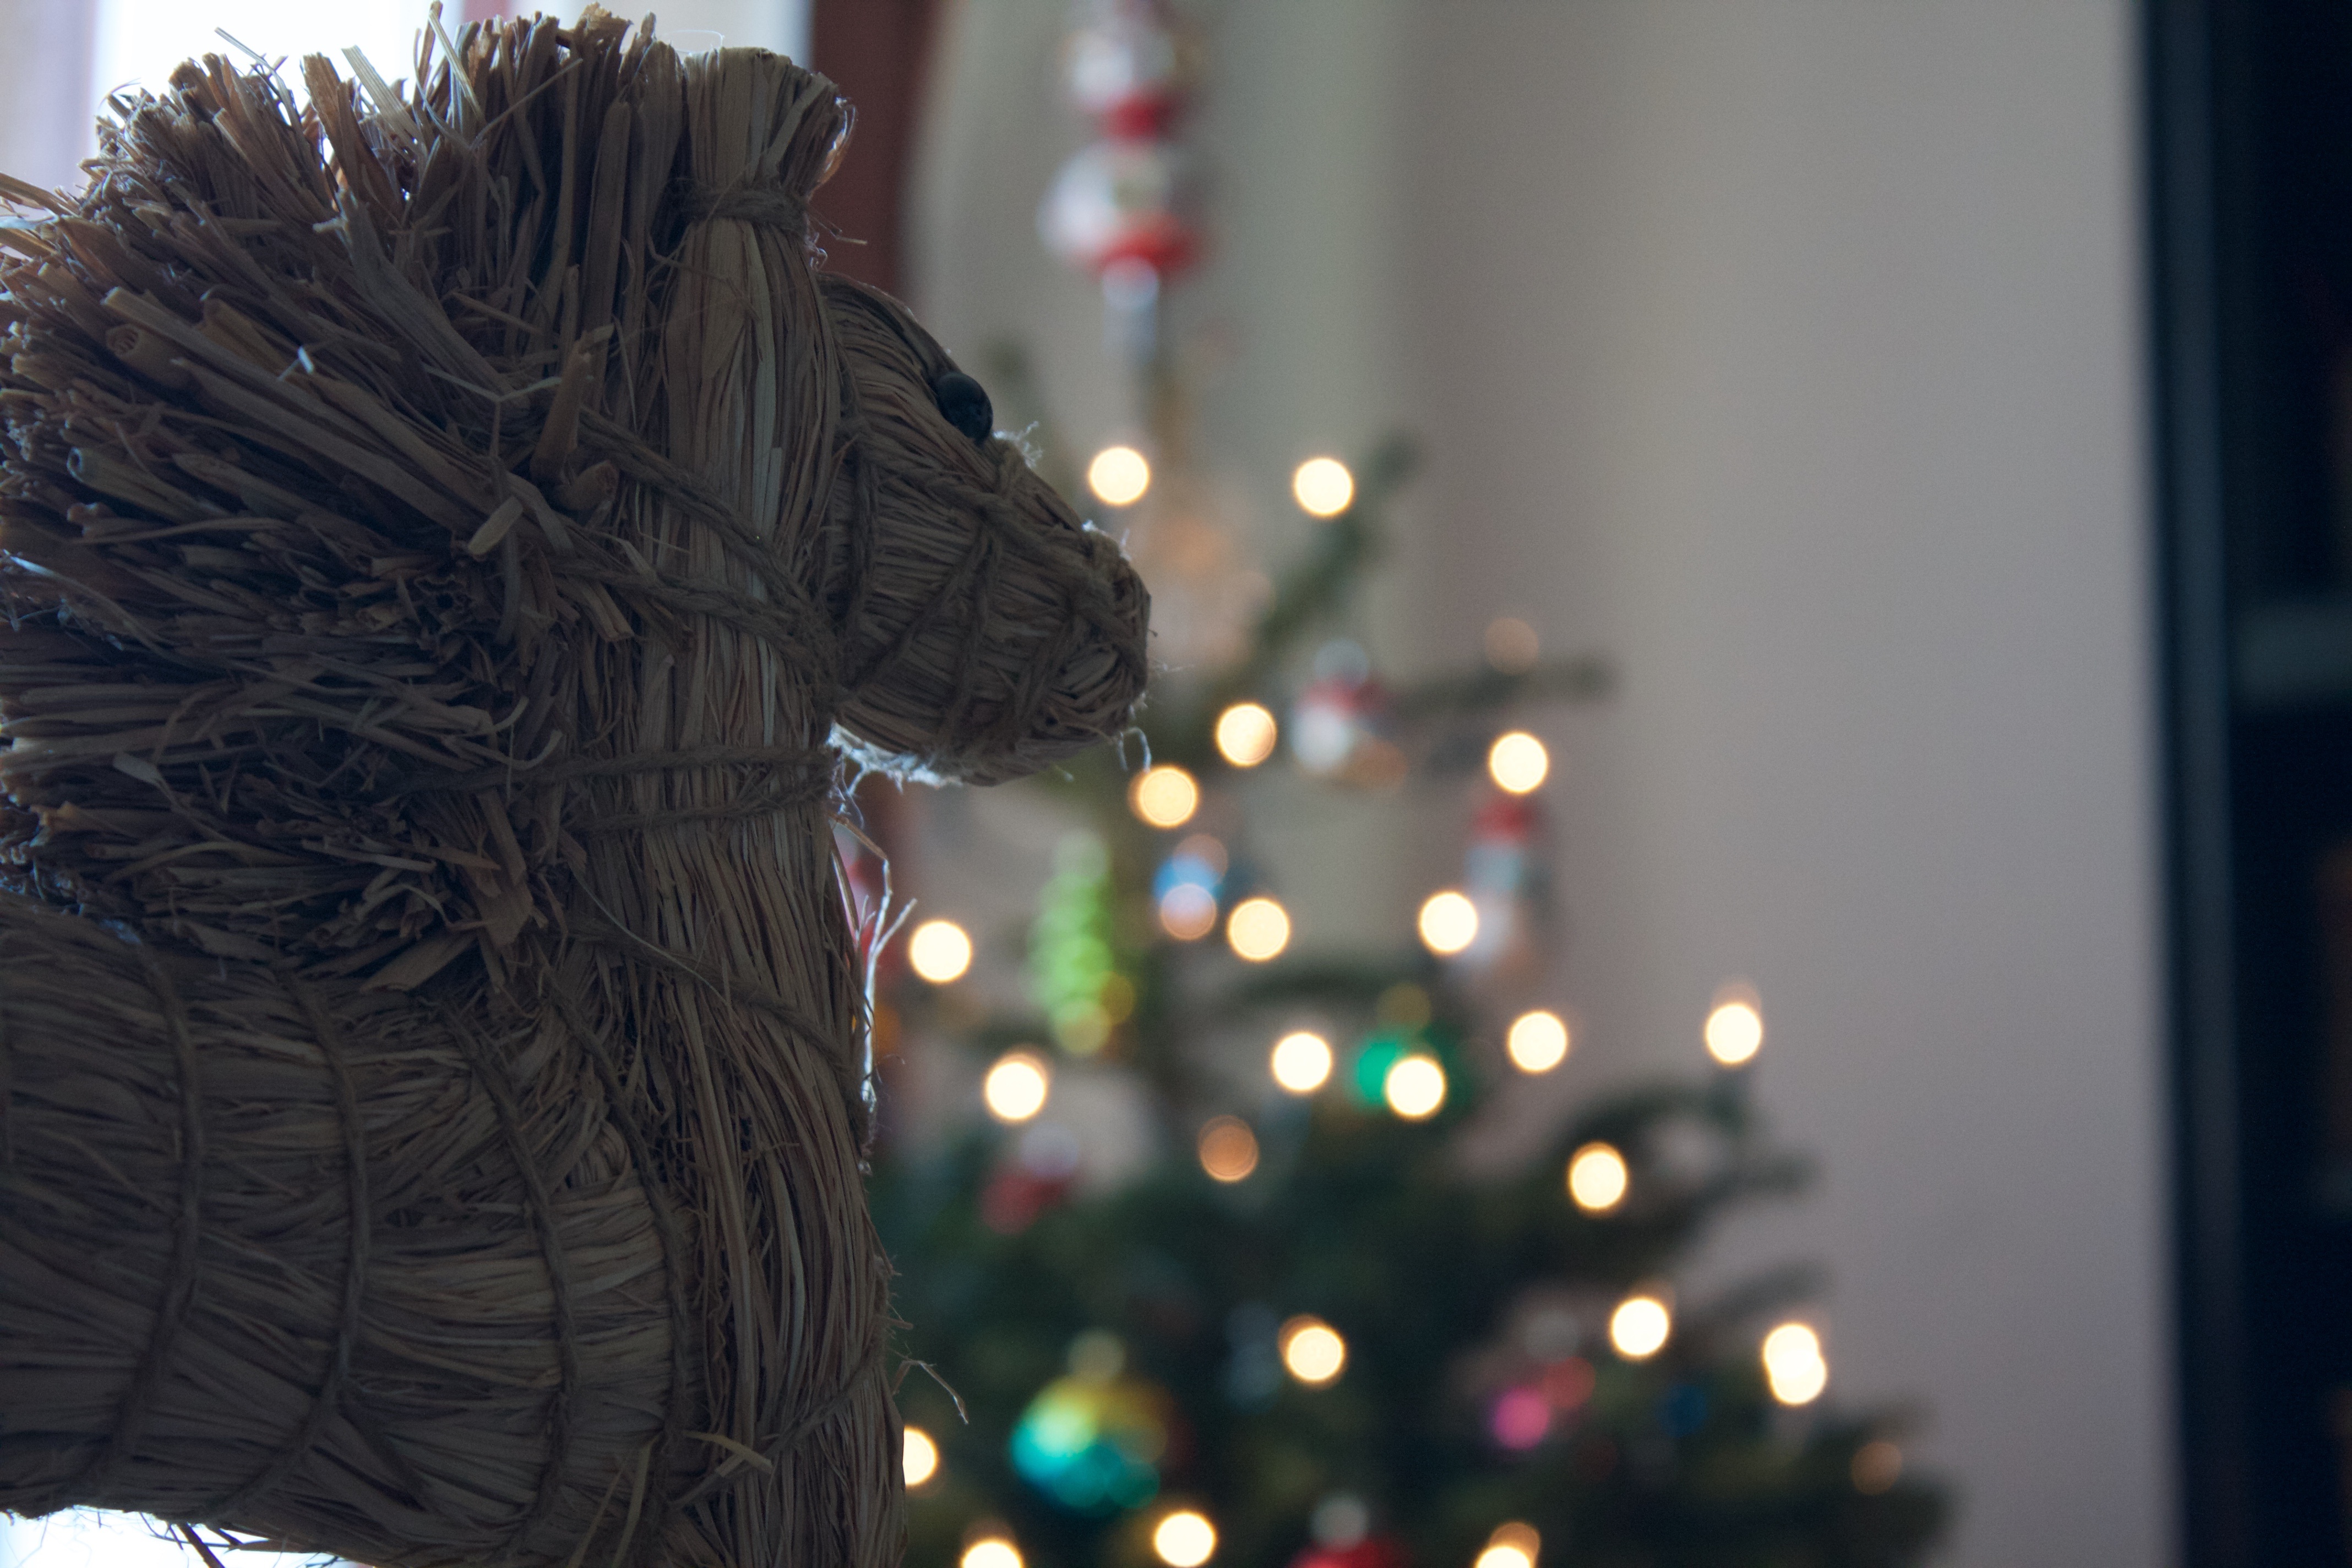
christmas, horse, cute, sweet, animal, seahorses, gift, play